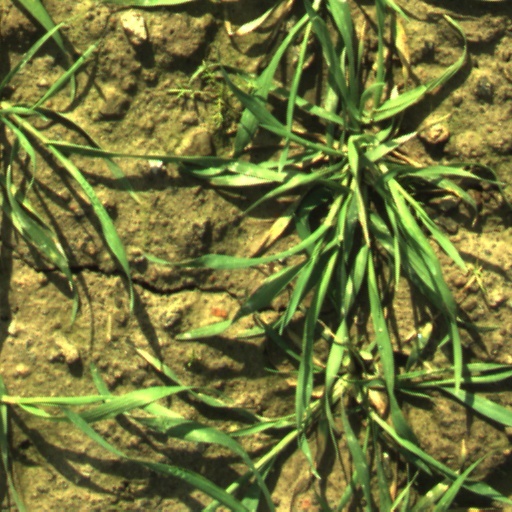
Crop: wheat